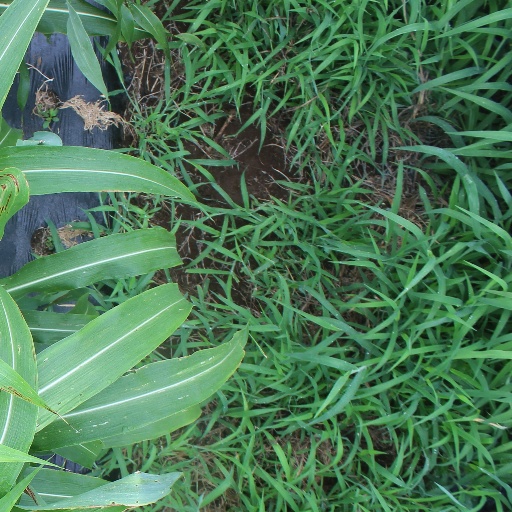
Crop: sorghum